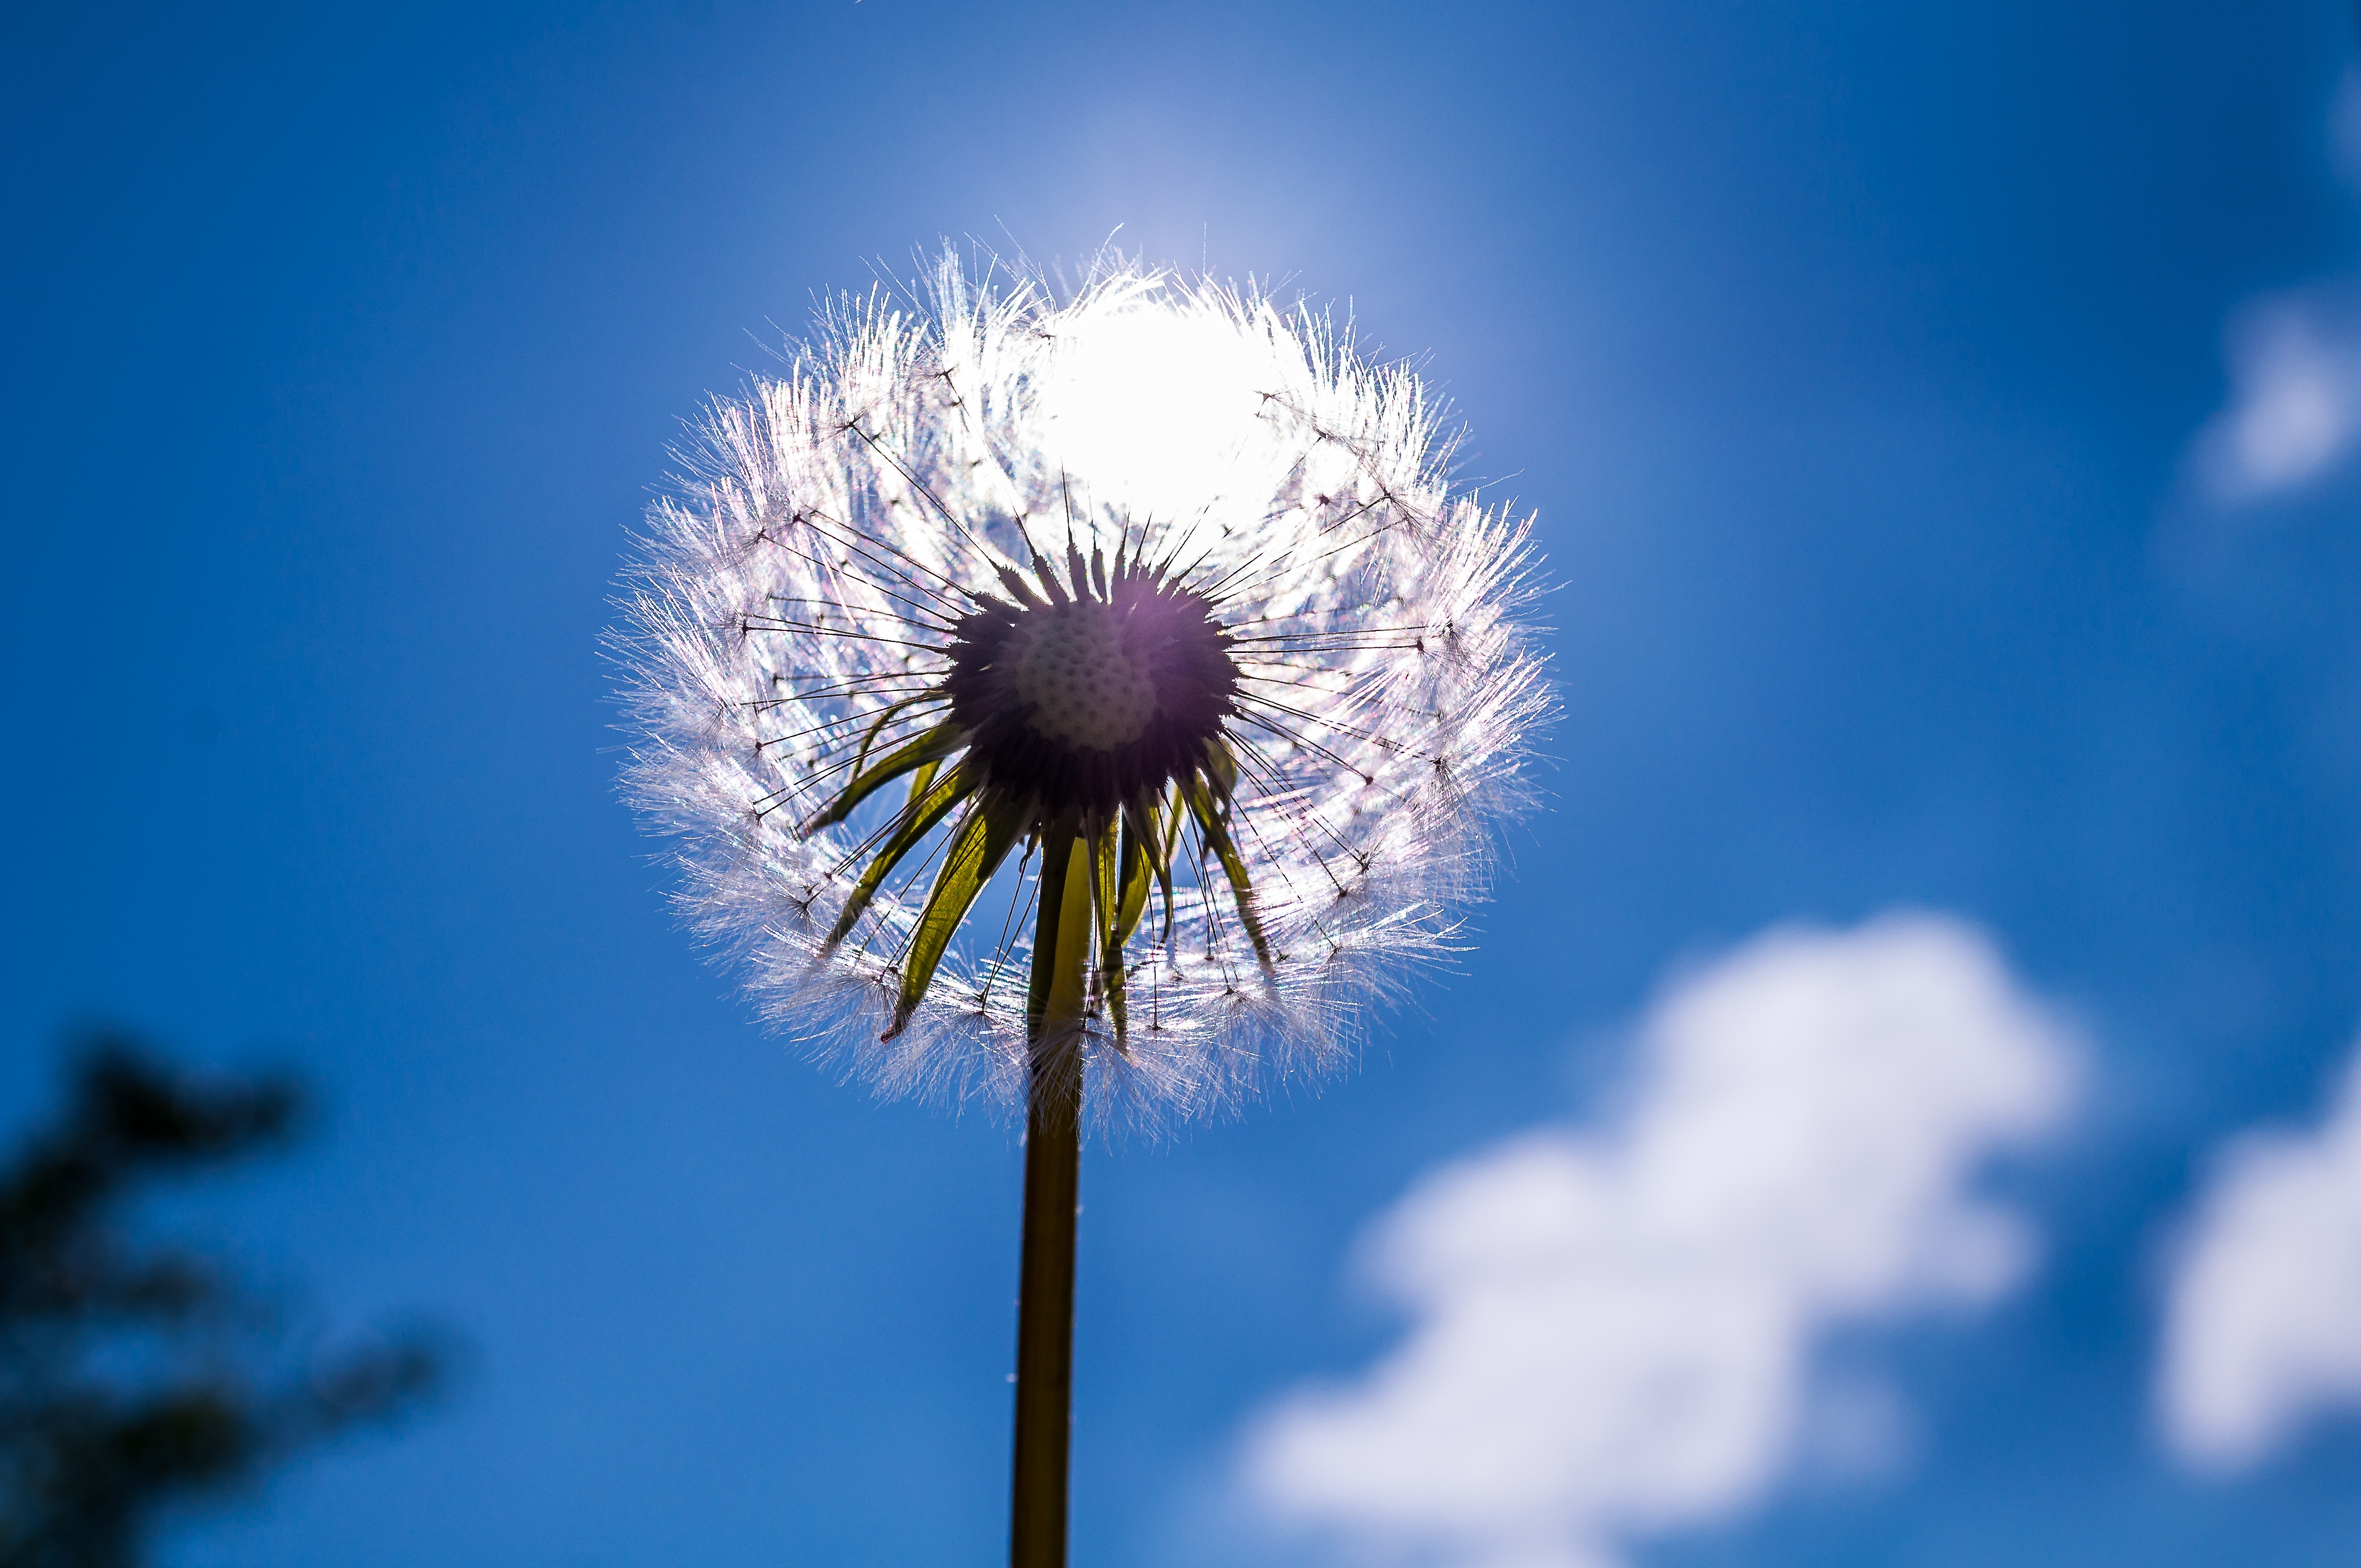
nature, cloud, plant, sky, meadow, dandelion, sunlight, flower, wind, summer, pollen, green, reflection, blue, flora, wild flower, close up, pointed flower, trees, seeds, soft, faded, macro photography, flying seeds, flowering plant, daisy family, dandelion seeds, atmosphere of earth, land plant